Stole Dimitrievski

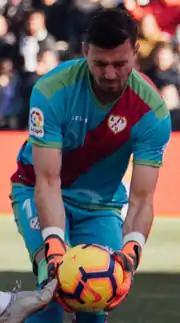
Dimitrievski playing for Rayo Vallecano in 2019

Stole Dimitrievski (born 25 December 1993) is a Macedonian professional footballer who plays as a goalkeeper for La Liga club Valencia and the North Macedonia national team.